Missouri Route 121

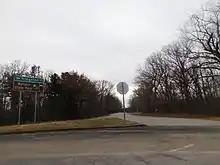
Route 121 at Route HH

All of the route is located in Clinton County. Route 121 begins at a T-intersection at US 69, south of Cameron and US 69's interchange with Interstate 35 near the city. The route travels eastwards over Christman Brook, and it enters a mixture of farmland and forests. The road intersects Northeast Jones Road, which is concurrent with the route for . Route 121 shifts north temporarily, and it intersects Northeast Jones Road, the end of the concurrency. The road then borders Wallace State Park and crosses over Deer Creek. Travelling through a forest, the route turns southeastward near the park entrance. Route 121 ends at a Y-intersection with the park entrance and Route HH, a supplemental route. The road continues eastward as Route HH, which ends at Route 13 in Kingston.